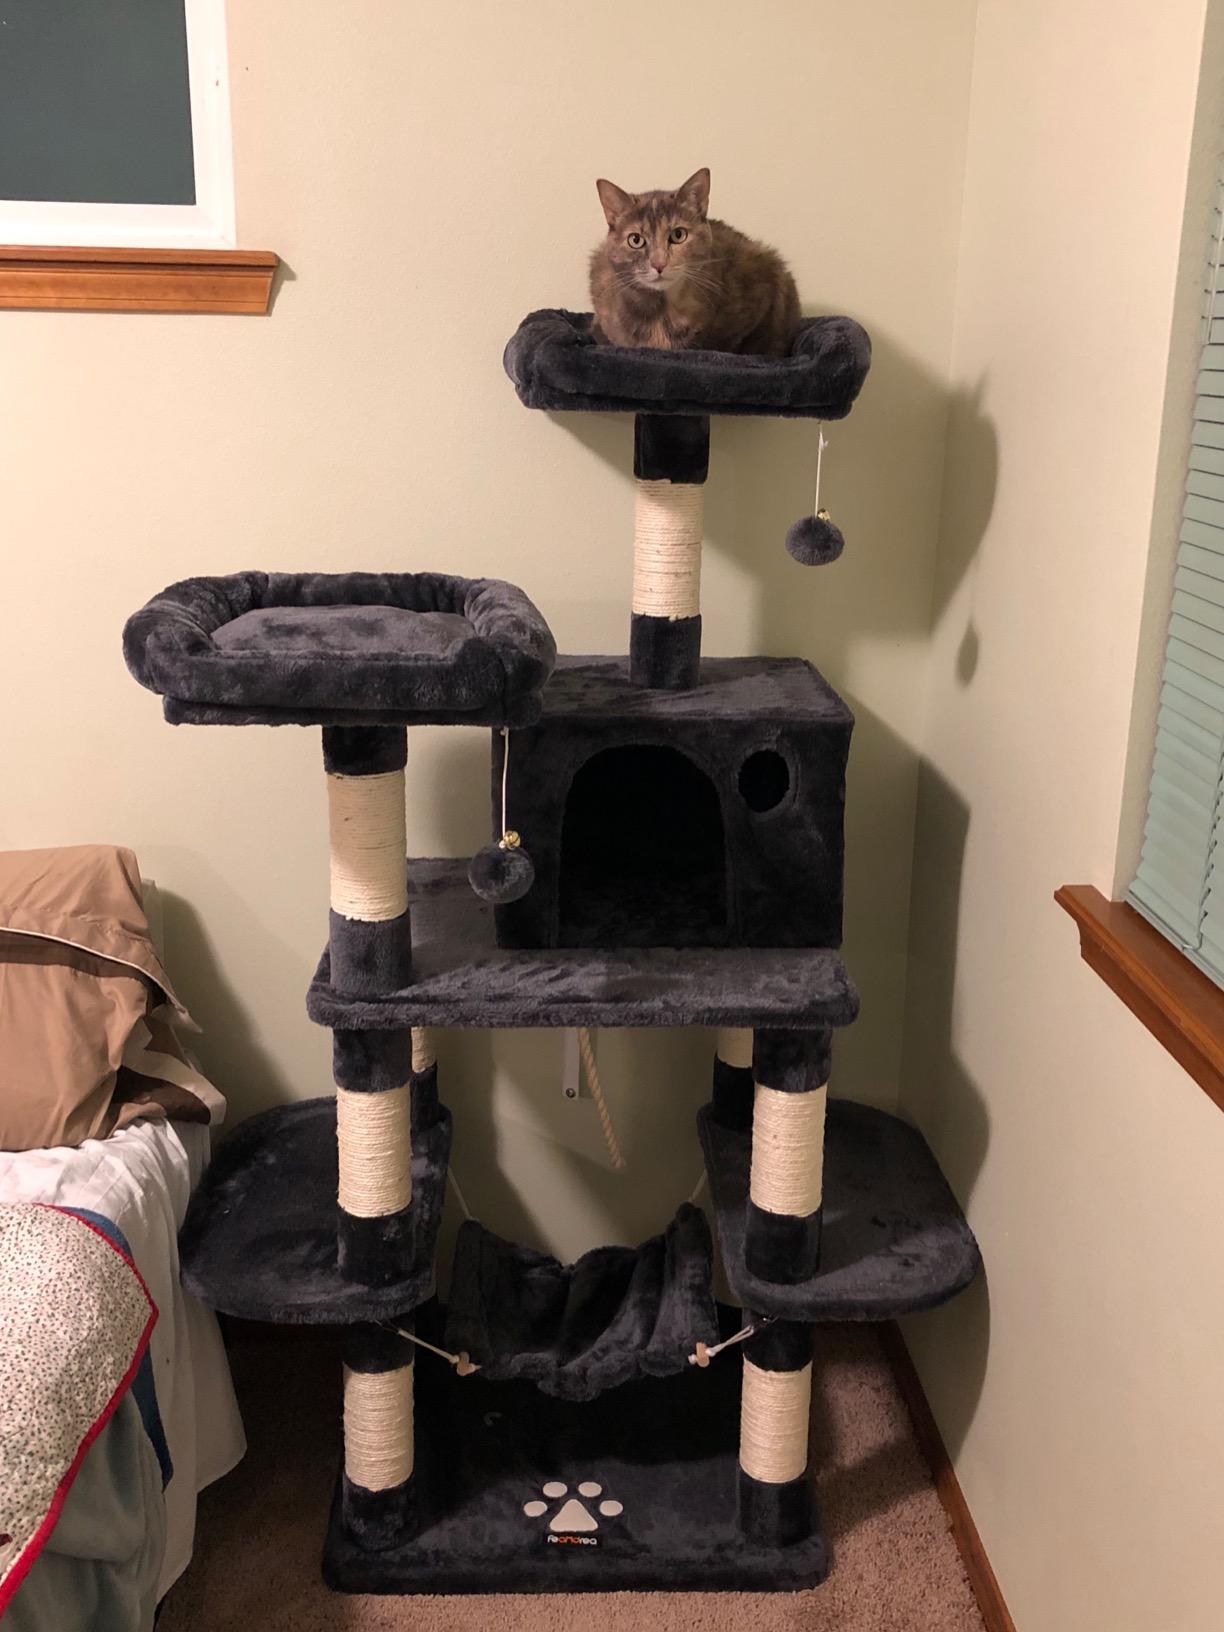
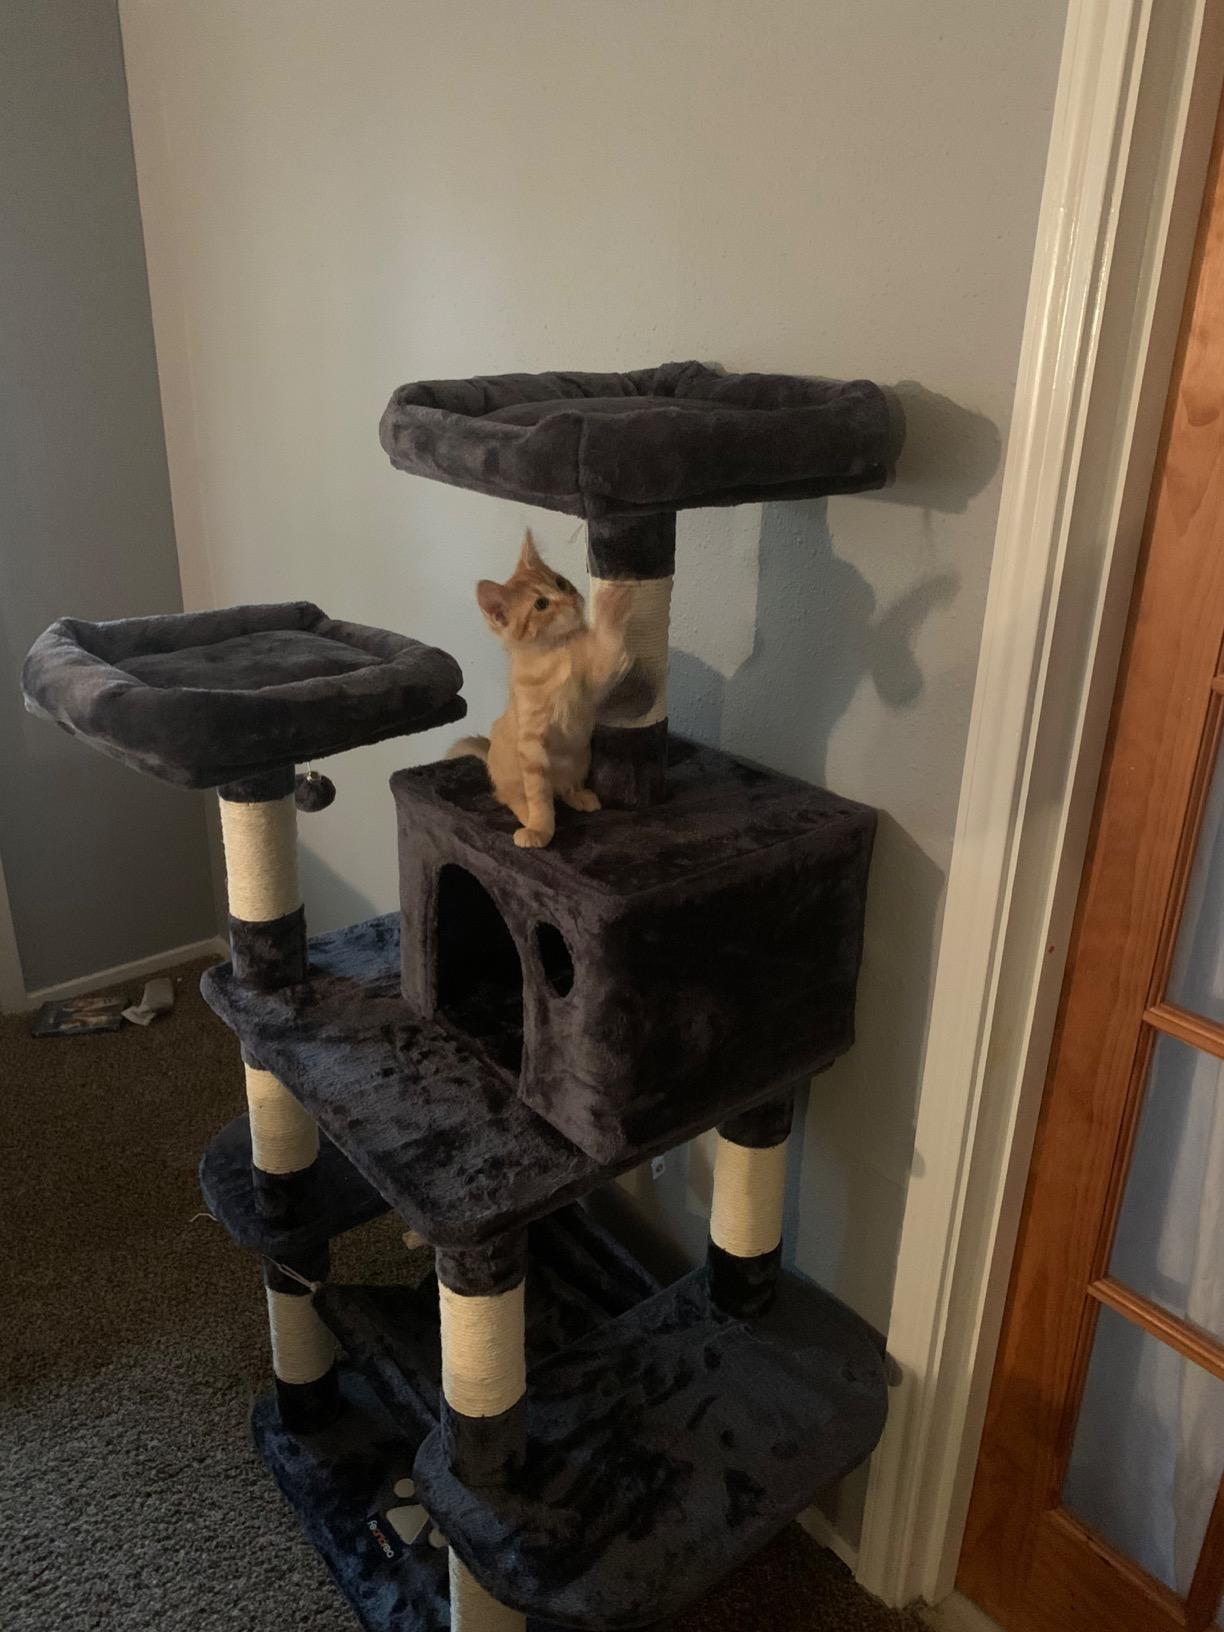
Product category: items_cat tree
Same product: yes